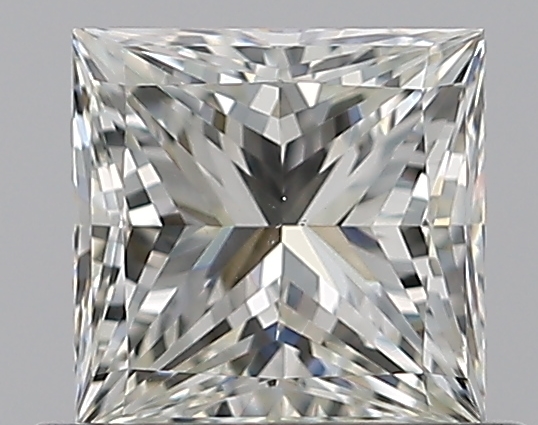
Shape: princess
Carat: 0.7
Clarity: VS2
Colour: J
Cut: EX
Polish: EX
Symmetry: GD
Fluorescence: N
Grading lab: GIA
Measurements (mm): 4.85 x 4.77 x 3.51